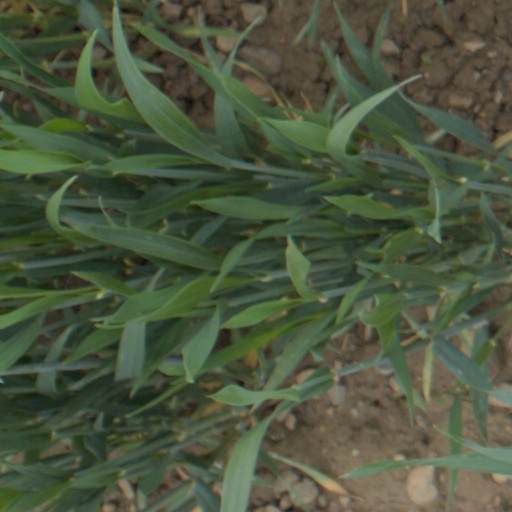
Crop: wheat